The Price of Sex

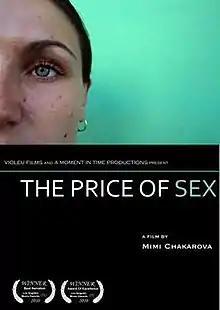
Film poster

The Price of Sex is a 2011 full-length documentary film directed and produced by Mimi Chakarova. The film was released in multiple countries including Turkey, United States, United Arab Emirates, Bulgaria.